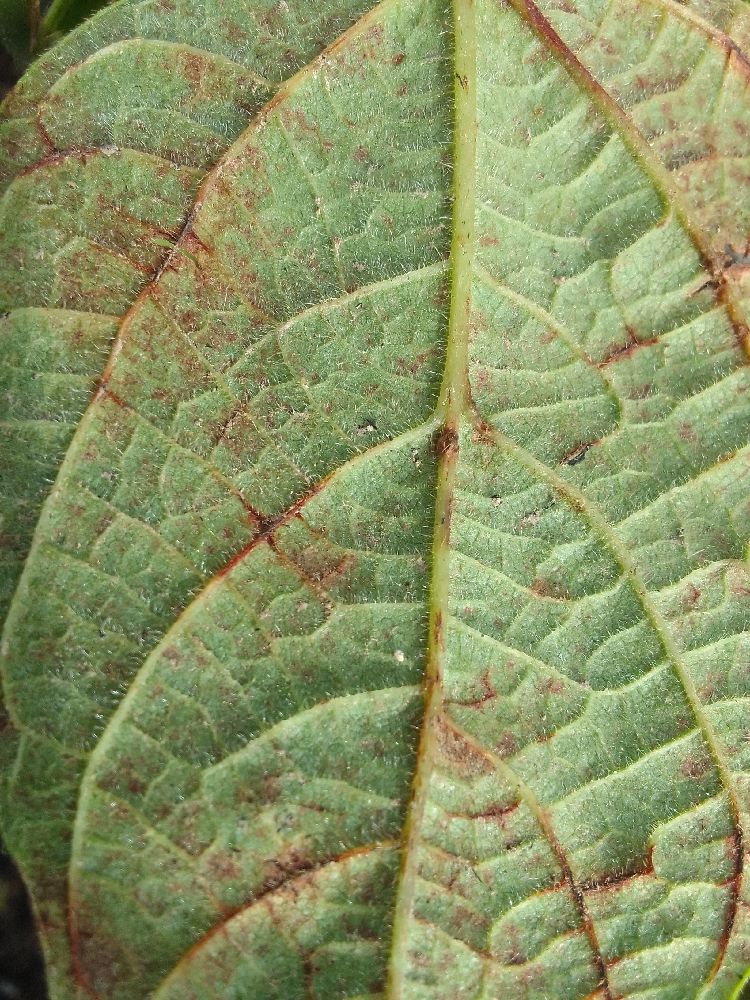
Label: anthracnose